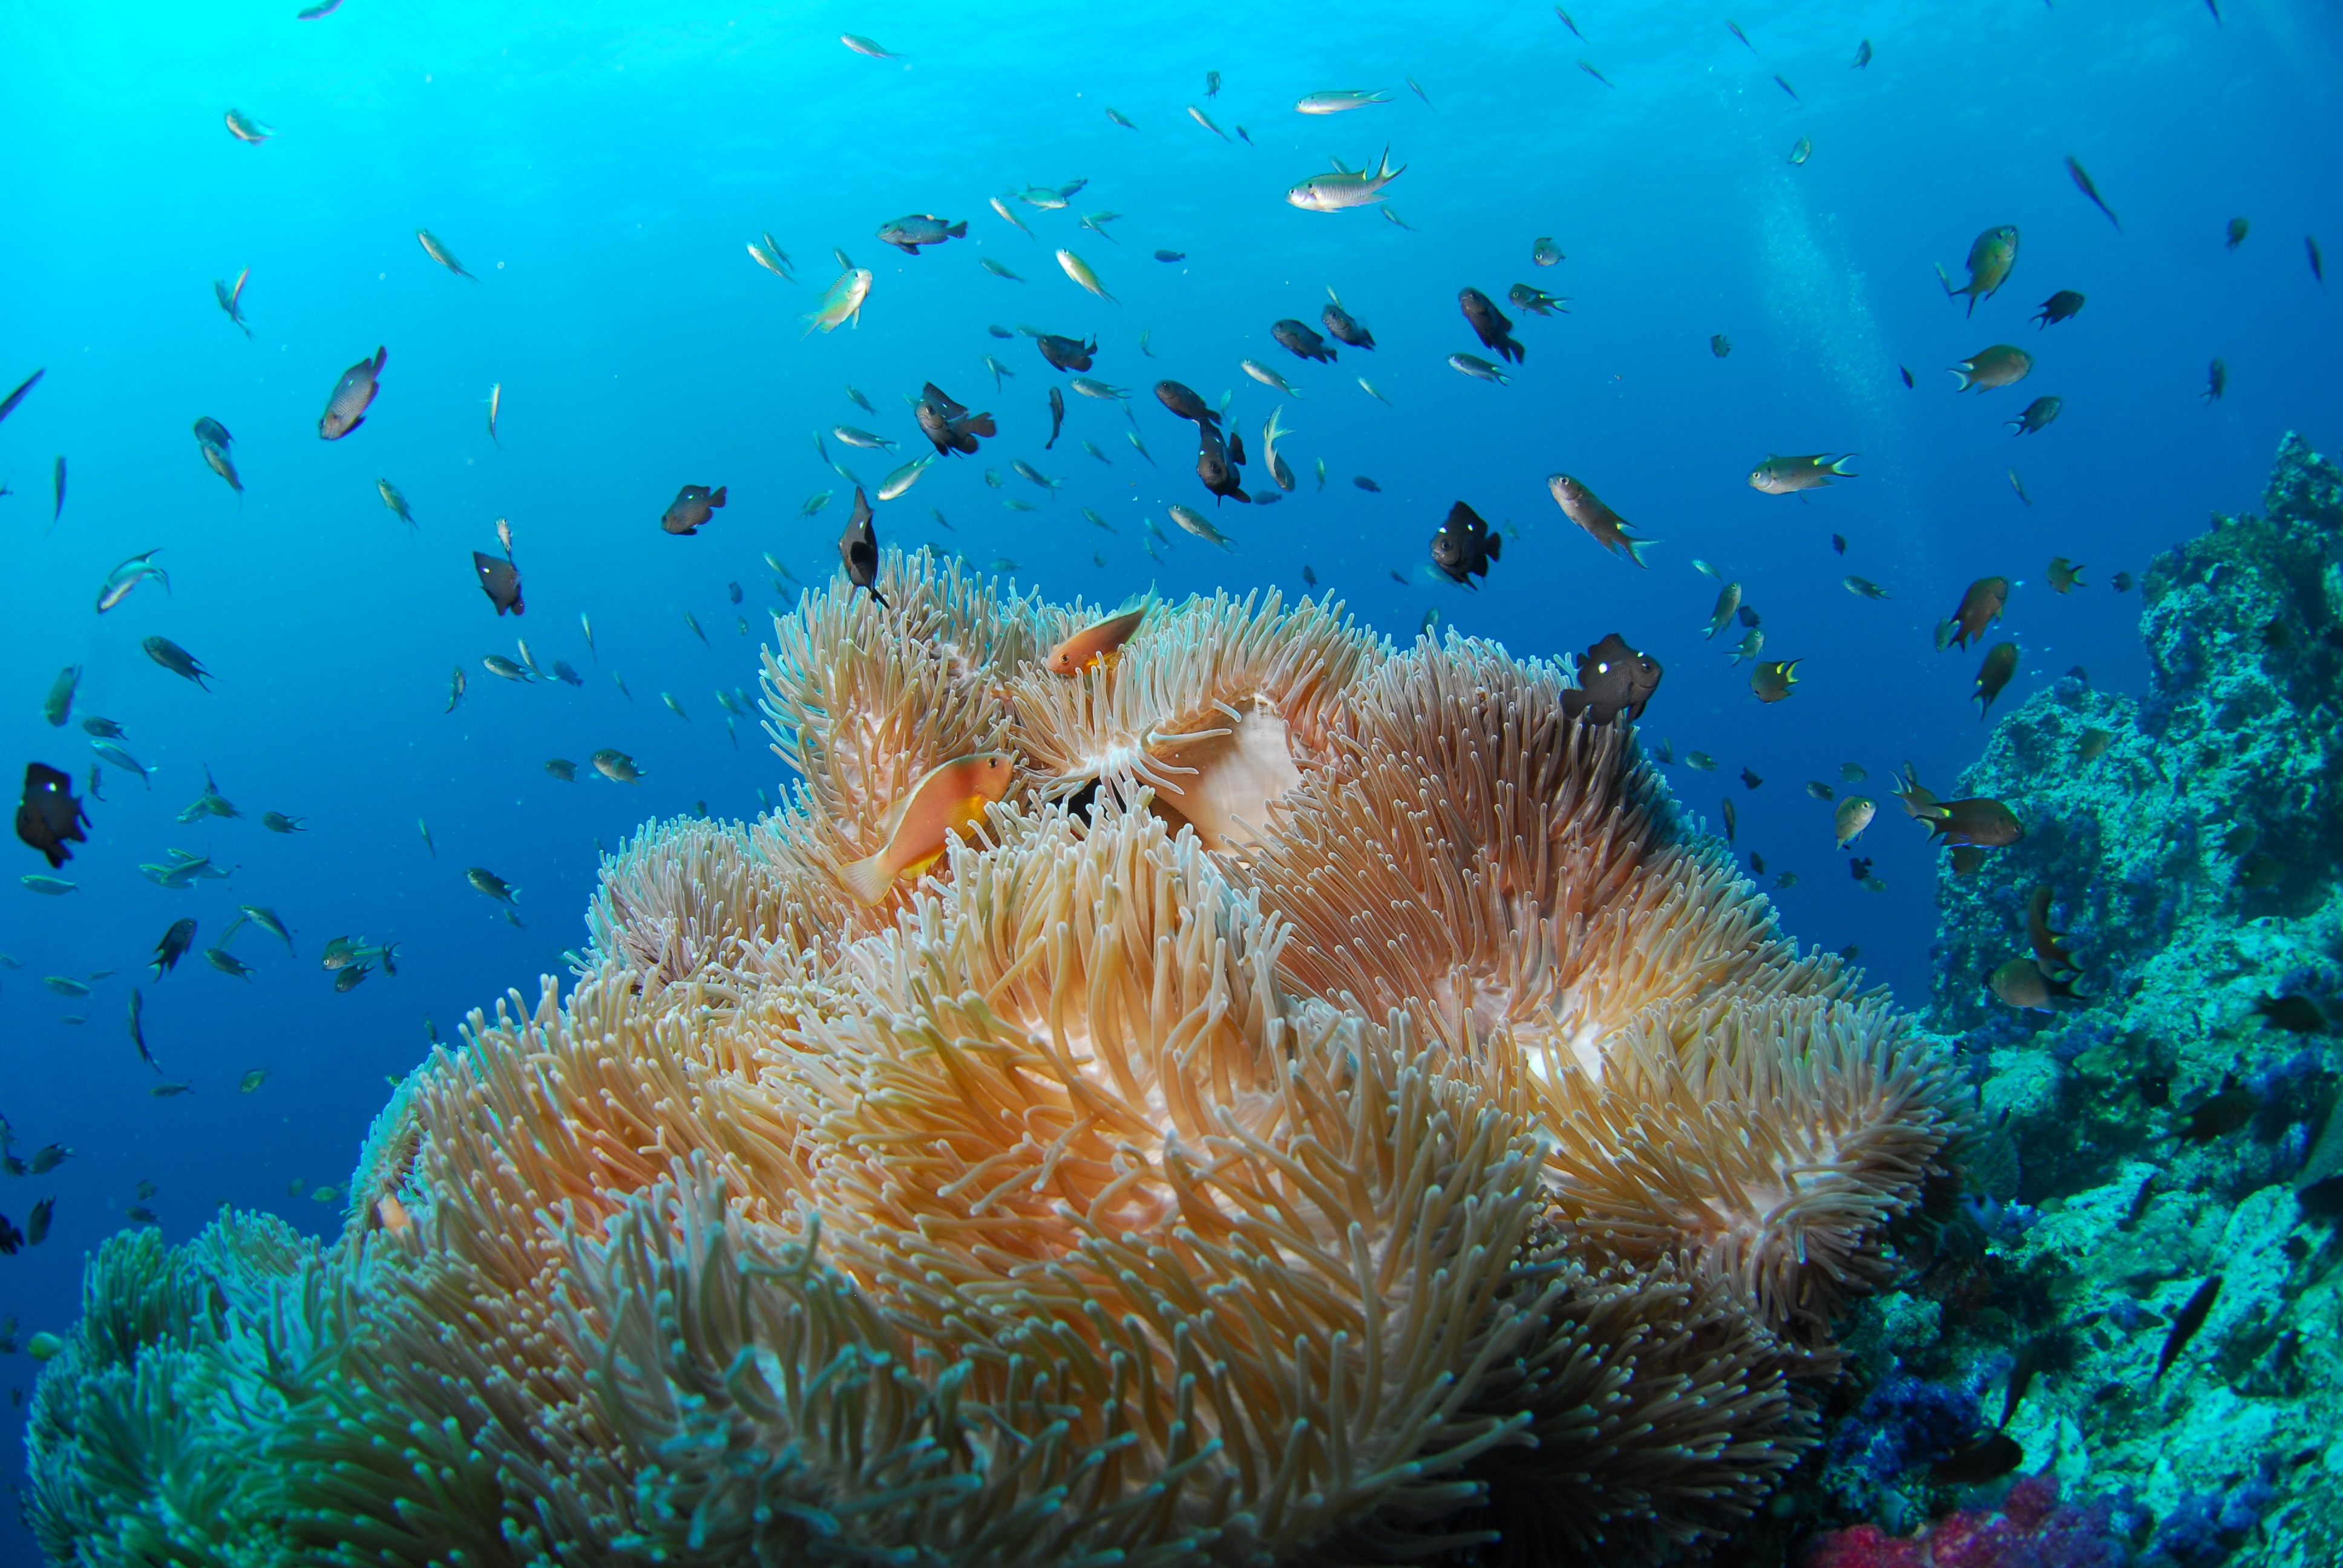
sea, ocean, diving, underwater, biology, coral, coral reef, invertebrate, reef, habitat, scuba, sea anemone, natural environment, marine biology, coral reef fish, stony coral